History of Spokane, Washington

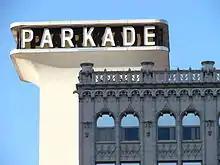
The distinctive sign and building top of The Parkade

After mining declined at the turn of the 20th century, agriculture and logging became the primary influences in the Spokane economy. The lumber industry in Spokane began with the city's founding in 1871 when Downing and Scranton built Spokane's first business, a sawmill. When it became widely known after a United States Geological Survey done in the 1890s that there were large quantities of white pine, a highly prized softwood, in the Coeur d'Alene Mountains, the lumber industry from the Eastern United States began to inventory the timberlands, acquire land and invest in facilities across much of North Idaho. As with the mining industry, the lumber industry in the city contributed to the economy by the means of outfitting the lumberjacks and millmen working in the hundreds of mills along the railroads, rivers, and lakes of northern Washington and Idaho. The population explosion and the building of homes, railroads, and mines in northern Idaho and southern British Columbia fueled the industry. Before the construction of the railroads that connected the region, Spokane's lumber supply was largely imported from North Idaho, especially St. Maries, Idaho; lumber would be rafted 25 miles north on the St. Joe River and Lake Coeur d'Alene and then rafted down to Spokane's mills via the Spokane River. In Idaho, lumber production reached its height in the late 1910s and 1920s; in 1925 there were seven lumber mills operating in the area that were producing 500 million board feet of lumber. Although overshadowed in importance by the vast timbered areas on the coastal regions west of the Cascades, and burdened with monopolistic rail freight rates and stiff competition, Spokane became a noted leader in the manufacture of doors, window sashes, blinds, and other planing mill products.